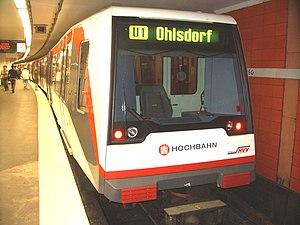
Le métro de Hambourg a été ouvert à l'exploitation en 1912 et transporte aujourd'hui 180 millions de passagers. Il comporte 4 lignes et fait partie du système de transport en commun de la ville qui comprend également un réseau de RER, un réseau de trains de banlieue et un réseau de bus. Il est exploité par Hamburger Hochbahn AG et appartient au Hamburger Verkehrsverbund.